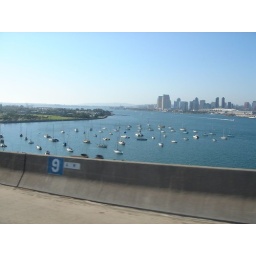
View from the car going over the Coronado bridge